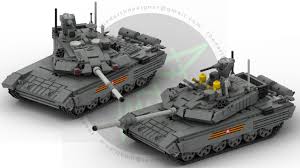
Label: T-90